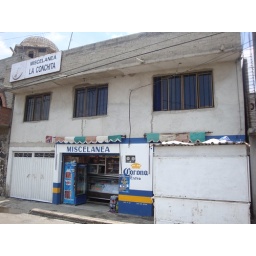
the house where I live. We enter in the white door on he bottom left